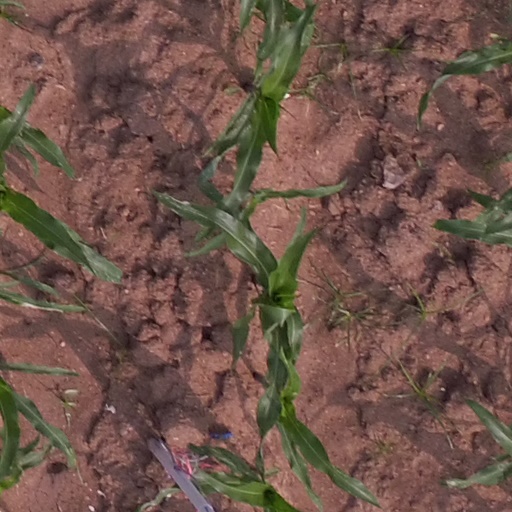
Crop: maize; corn